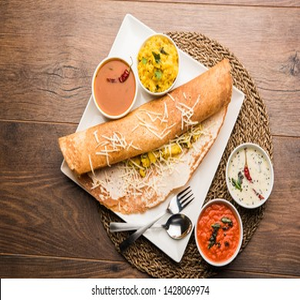
Dish: dosa